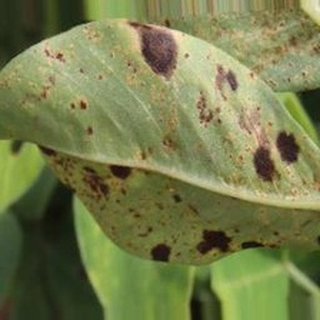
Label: groundnut_rust